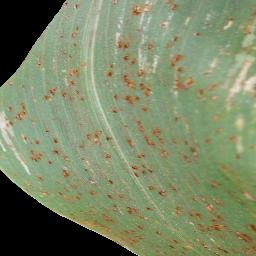
Label: Corn___Common_rust